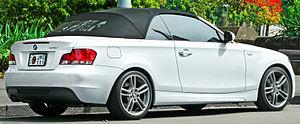
La BMW Série 1 est un modèle d'automobile conçu par le constructeur allemand BMW. Cette série constitue la première véritable étude de voiture compacte du constructeur si l'on excepte la Série 3 Compact dérivée de la BMW Série 3 berline.